Tab key

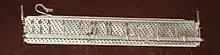
The tab rack from a Flexowriter model 2201. On this machine, the tab-rack is removable for easy reconfiguration.

The word "tab" derives from the word "tabulate", which means "to arrange data in a tabular, or table, form". When a person wanted to type a table (of numbers or text) on a typewriter, there was a lot of time-consuming and repetitive use of the space bar and backspace key. To simplify this, a horizontal bar was placed in the mechanism called the tabulator rack. Pressing the tab key would advance the carriage to the next tabulator stop. The original tabulator stops were adjustable clips that could be arranged by the user on the tabulator rack. Fredric Hillard filed a patent application for such a mechanism in 1900.